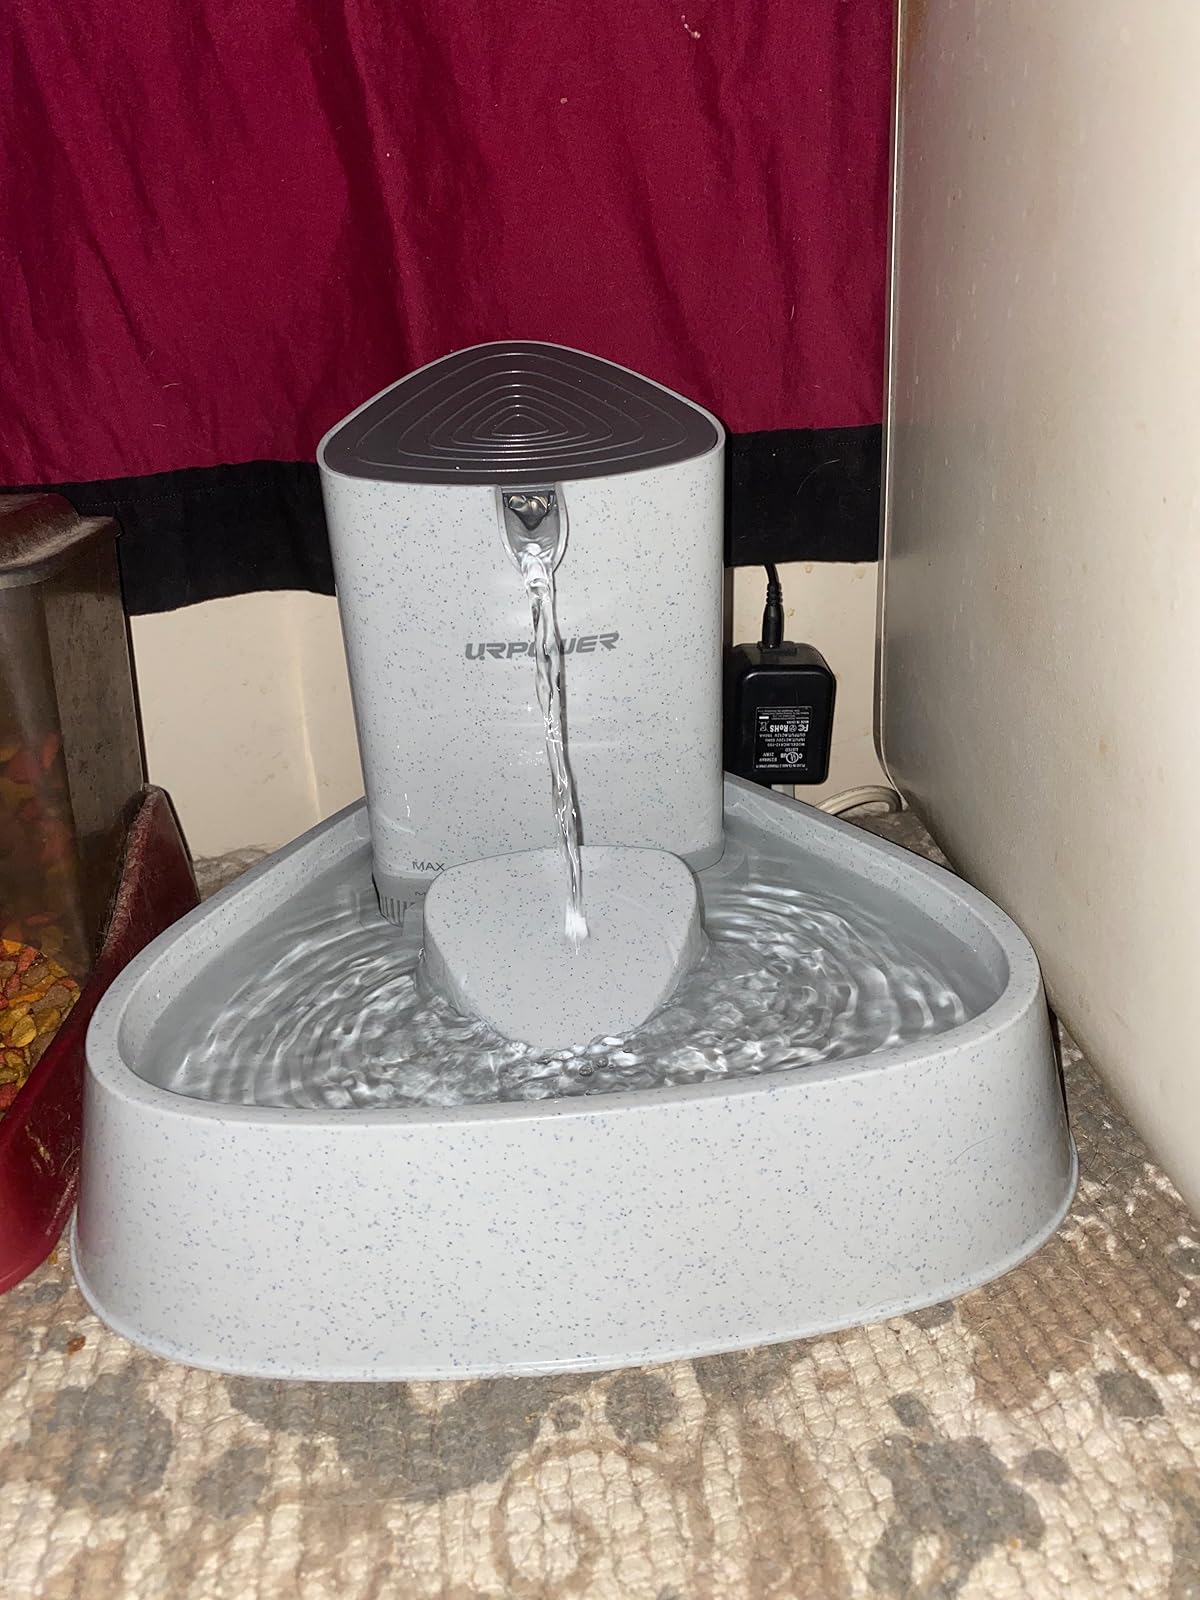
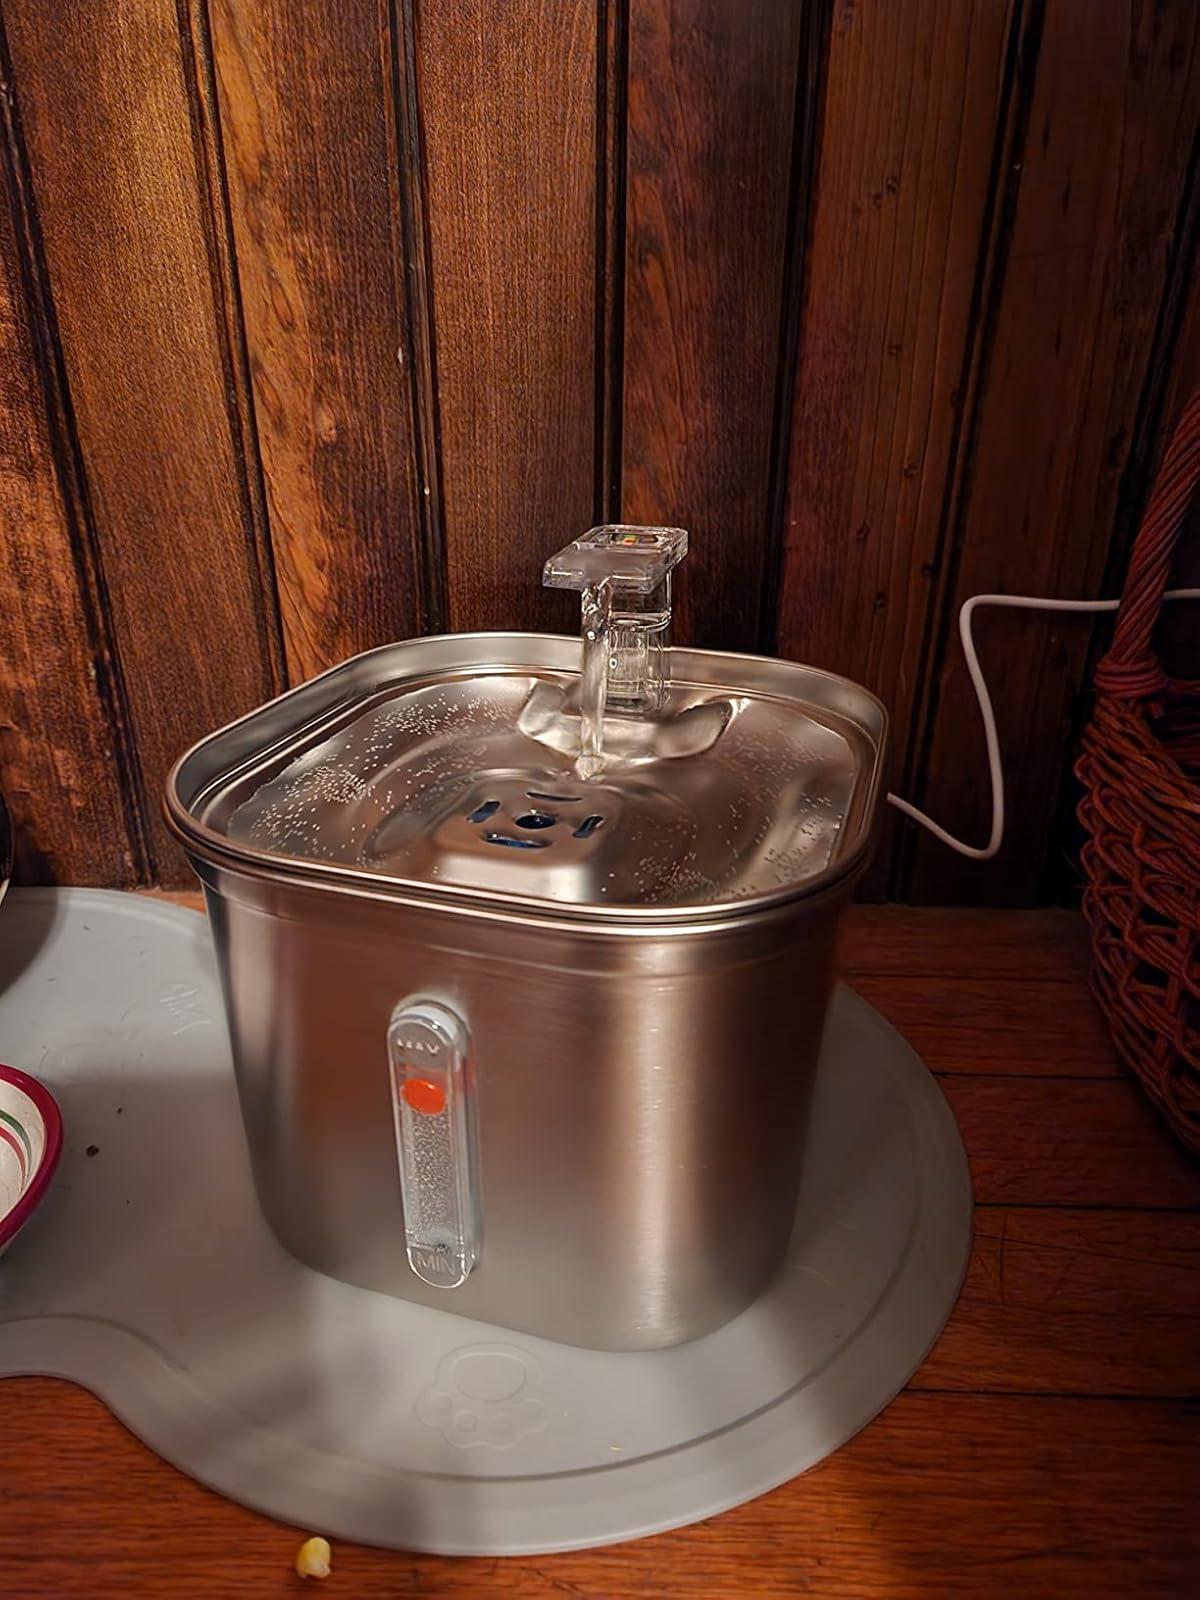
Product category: items_bowl
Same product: no